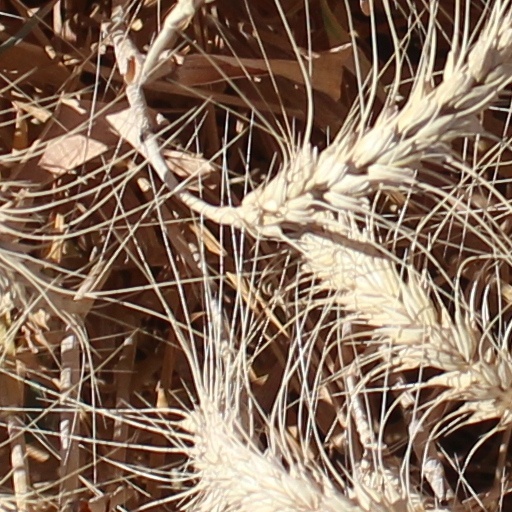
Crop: wheat